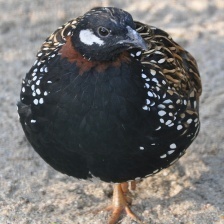
Species: BLACK FRANCOLIN
Scientific name: FRANCOLINUS FRANCOLINUS
ImageNet parent category: partridge